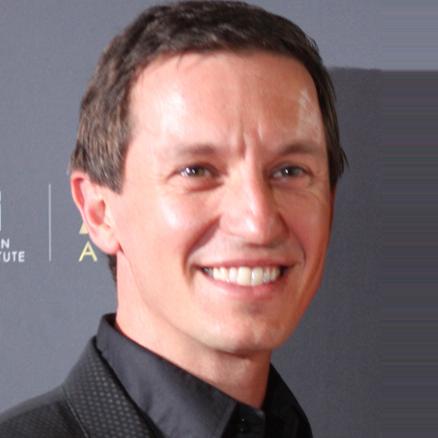
Age: 37